Abraham Lincoln Bridge

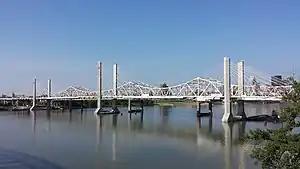

The Abraham Lincoln Bridge opened on December 6, 2015, and is parallel to the John F. Kennedy Memorial Bridge upstream and carries six lanes of northbound I-65 traffic. Pedestrian and bicycle lanes were in the original plans, but were later removed. The existing I-65 John F. Kennedy Memorial Bridge, completed in 1963, was renovated for six lanes of southbound traffic. On October 10, 2016, five lanes of the Kennedy Bridge reopened, at which time the Lincoln Bridge began carrying only northbound traffic after several months of carrying three lanes of traffic in both directions. Both spans opened, with six lanes of traffic in each direction, in December 2016. Tolling on both spans began on December 30, 2016.